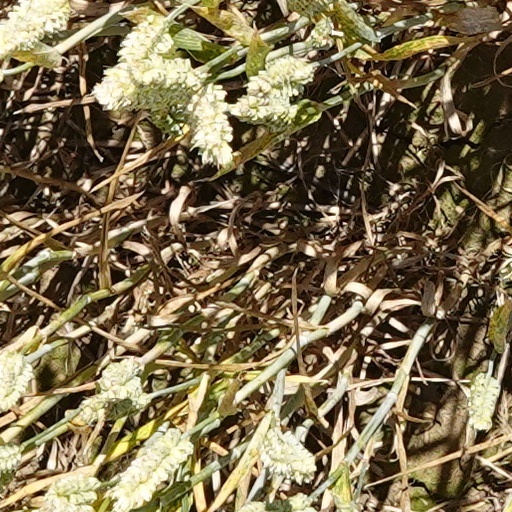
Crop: wheat